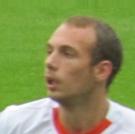
Age: 19